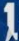
Number: 1